Manohara Durbar

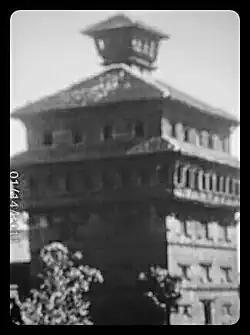

Manohara Durbar was a seven-storied Rana palace in Manohara, Kathmandu, the capital of Nepal. The palace complex was located Southeast of the core of Kathmandu. It included a vast array of courtyards, gardens, and buildings.